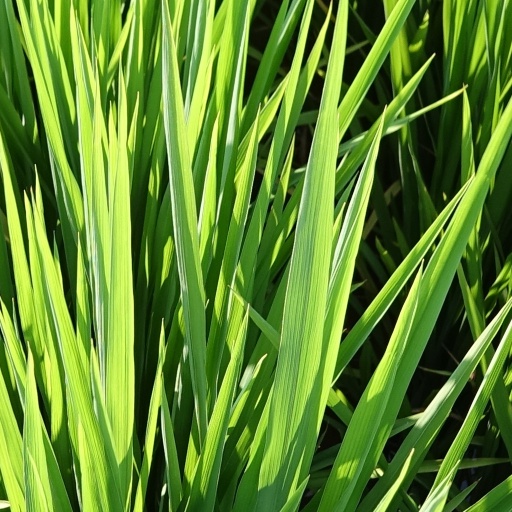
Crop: rice